MCC tour of Australia in 1946–47

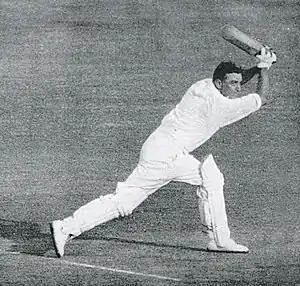
Wally Hammond made his record 36th double century in first-class cricket.

Although they would win the 1947–48 Sheffield Shield Western Australia were its weakest team (Tasmania was not yet included) and isolated from the rest of Australia, so they provided an easy start for the MCC's round of state matches. The WACA Ground would not see a Test match until the 1970-71 Ashes series. George Robinson won the toss for the home side and batted. Herbert Rigg (34) and Allan Edwards (43) made their first class debuts and added 76 for the first wicket. David Watt (85) and Morgan Herbet (53) made 118 for the fifth wicket as Peter Smith (4/132) and Doug Wright (4/55) trundled their way through the batting order. Bill Voce (2/75) picked up a couple of late wickets and Western Australia were out for 366 on the second morning. Gibb and Washbrook opened again, but it was Jack Ikin (66) and Joe Hardstaff (53) who made the early runs, followed by Wally Hammond's 208. This was Hammond's 36th double hundred, overtaking Don Bradman's record and this early indication of good form gave the Australians some worries (Bradman retook the record in 1947-48). He added 71 with Norman Yardley (31) and 149 with Smith (46) as the MCC made 477 in 478 minutes. Due to the rain this only left 46 minutes for the WA second innings and they made a safe 48/1. 19,500 people watched the game with £1,809 in receipts.